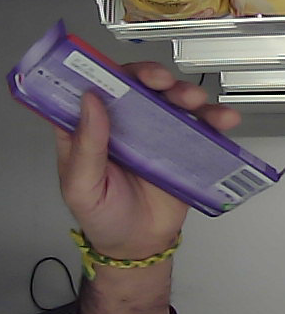
Product: milka_chocolate